Steven Sharp Nelson

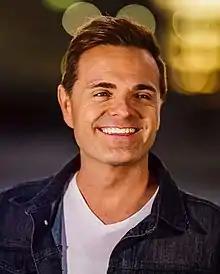
Nelson in 2018

Steven Sharp Nelson (born July 5, 1977) is an American cellist. He is best known as "The Cello Guy" of the classical new-age musical group The Piano Guys, with whom he has released eight number-one albums and dozens of music videos. He also has three solo albums to his credit. He is considered a pioneer in "cello-percussion", which enhances traditional cello playing with pizzicato and percussive techniques.